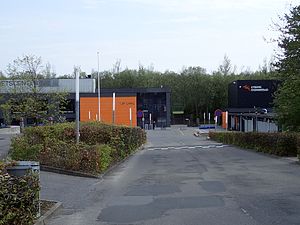
Idrætsforeningen Lyseng
Lyseng Idrætscenter i Højbjerg
Lyseng Idrætscenter.
Idrætsforeningen Lyseng er en sportsklub i beliggende i Århus distriktet Højbjerg, som omfatter afdelinger med fodbold, håndbold, svømning, volleyball og beachvolley på programmet. IF Lyseng fungerer som hovedforening for dets fem selvstændige afdelinger, som er tilsluttet deres respektive idrætsforbund under Danmarks Idræts-Forbund, men underlagt IF Lysengs hovedbestyrelse.